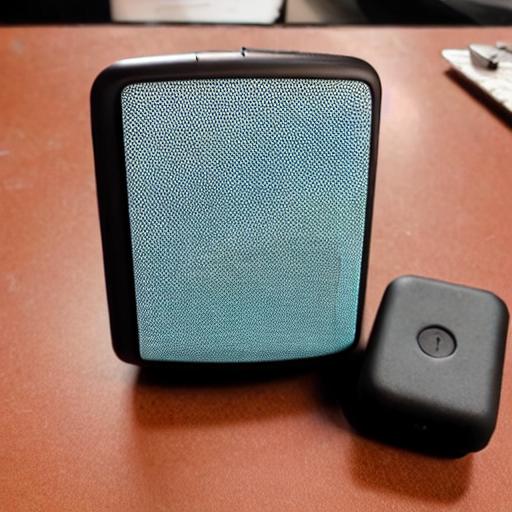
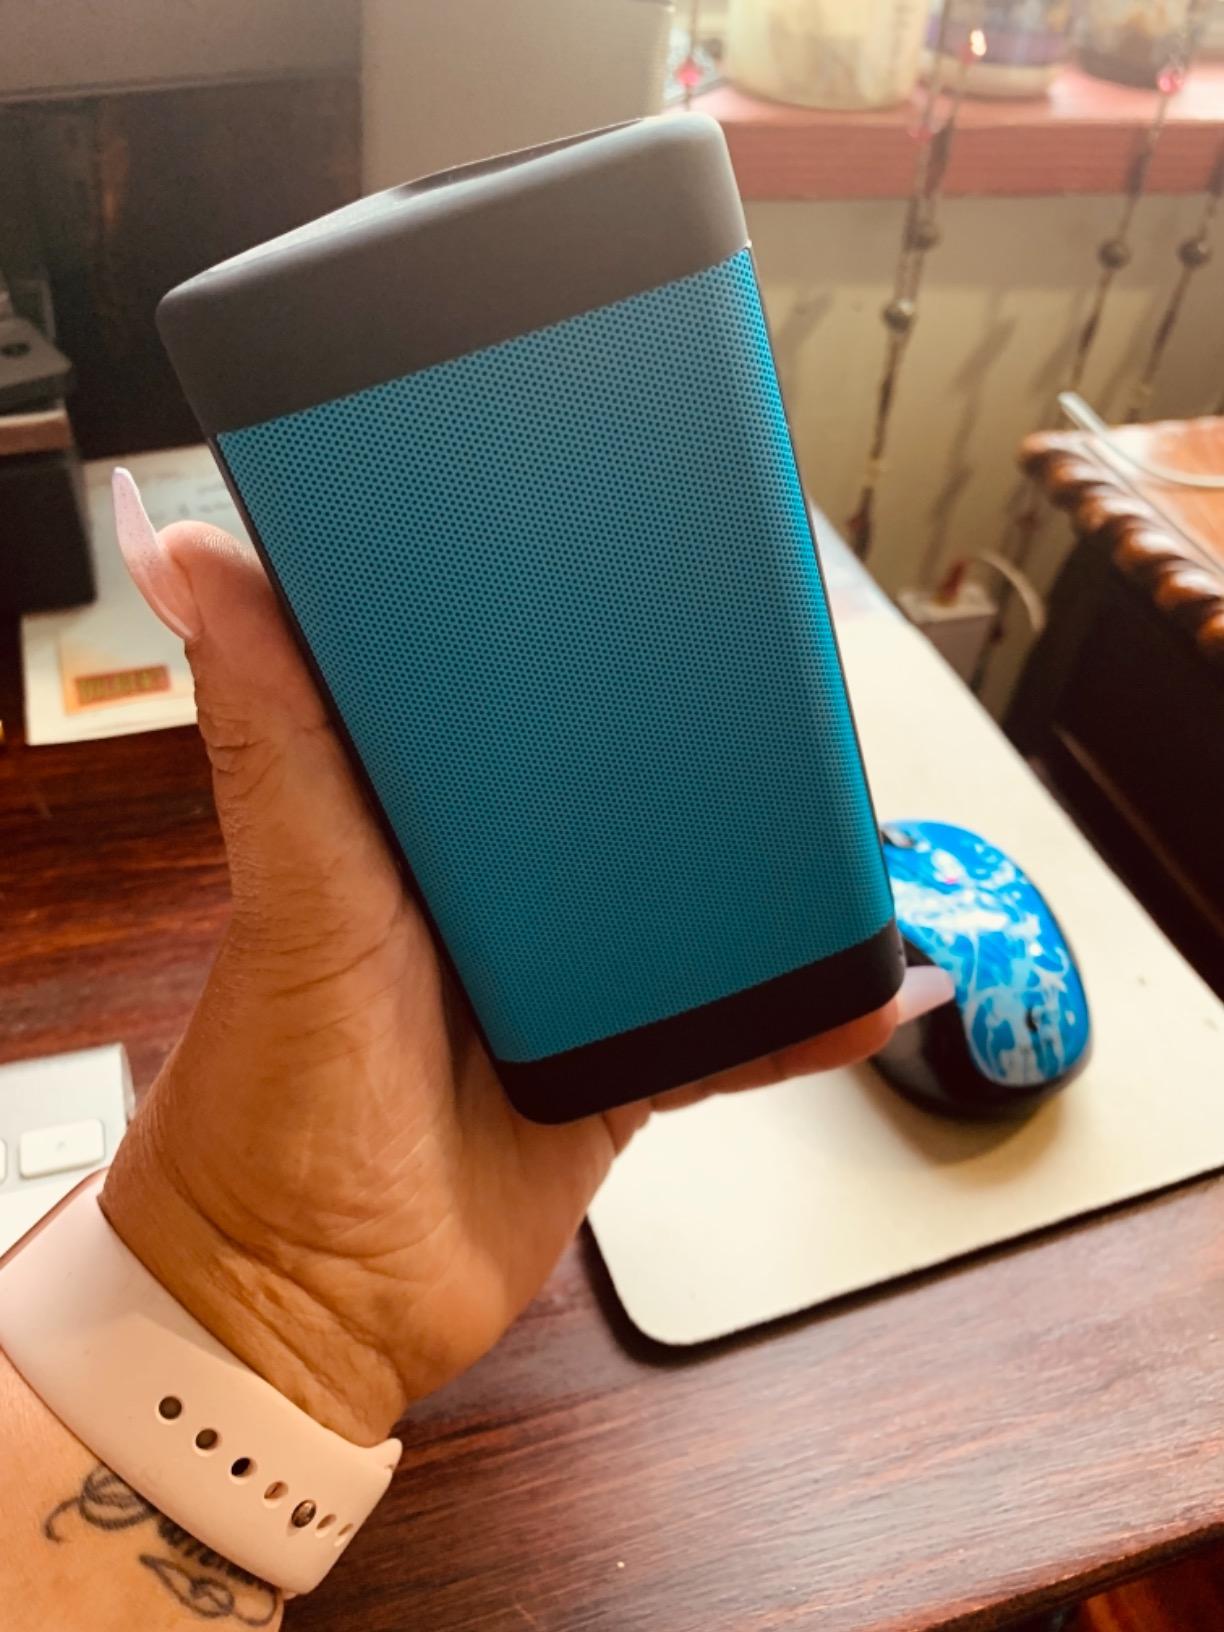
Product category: speaker
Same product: no